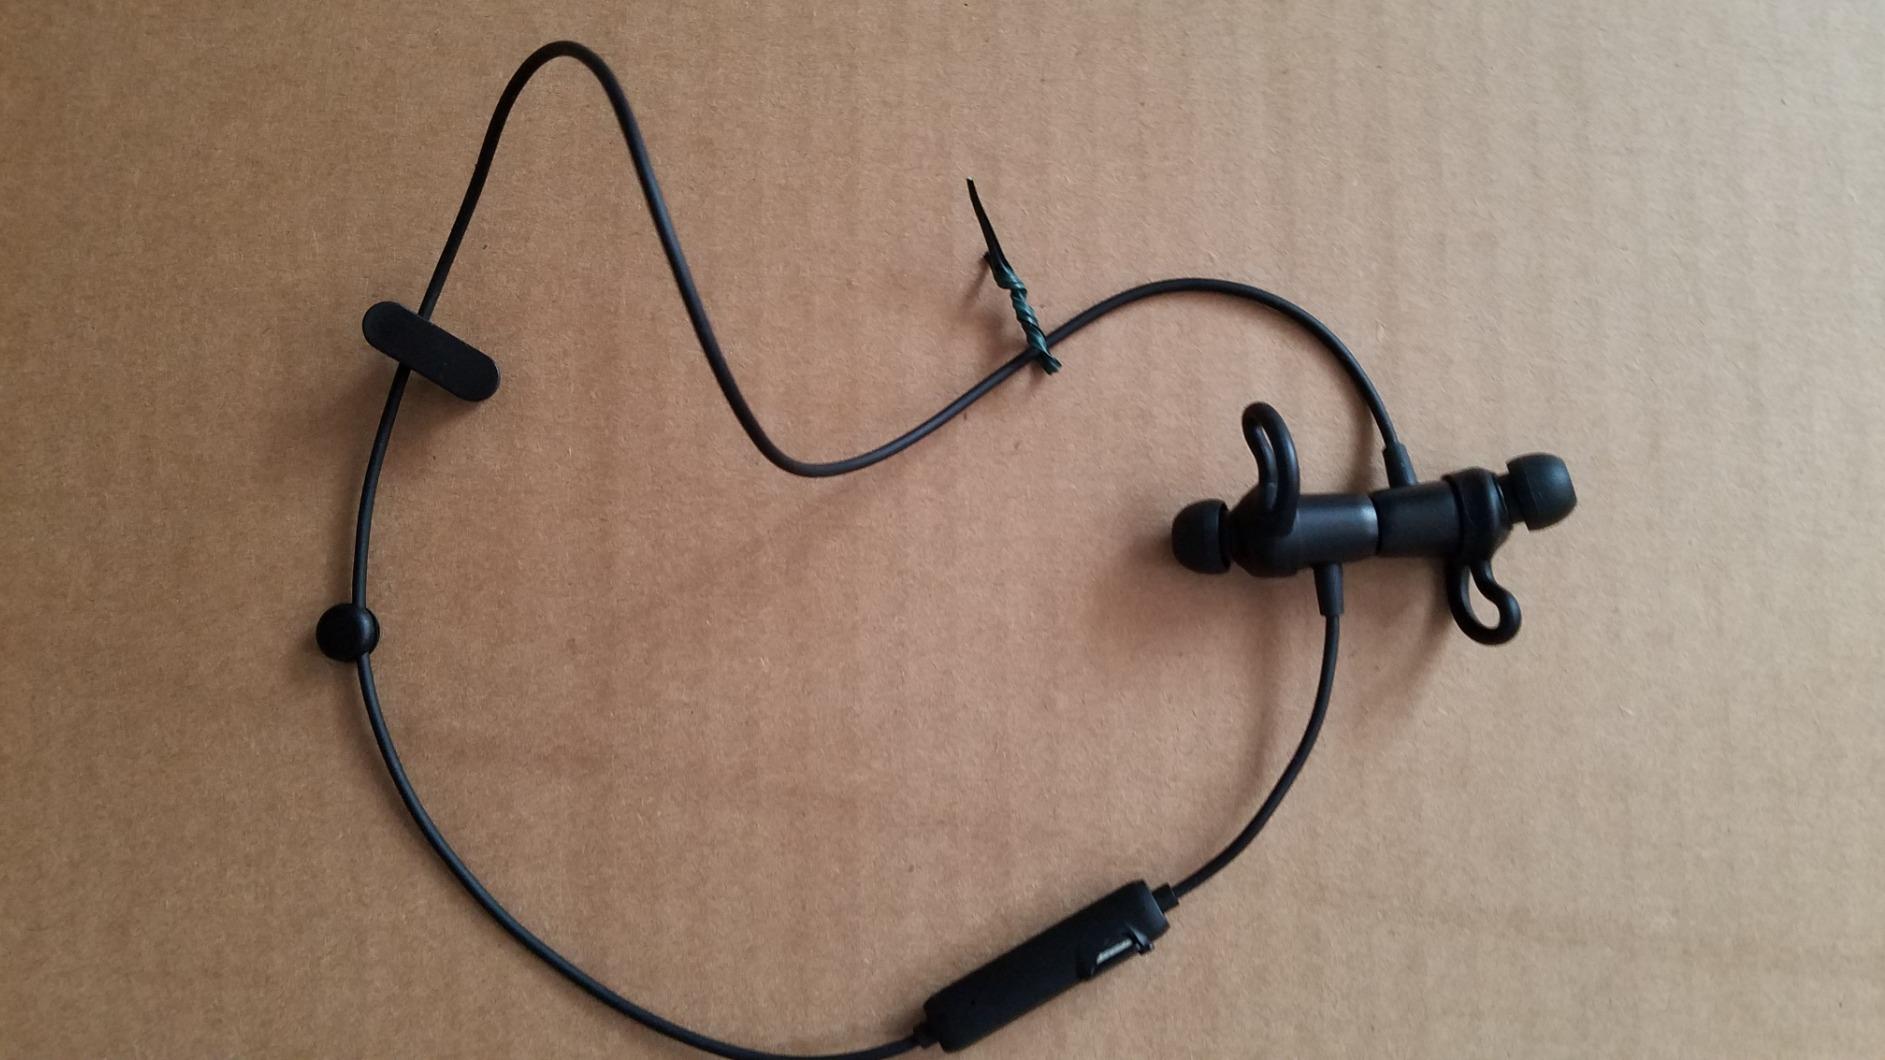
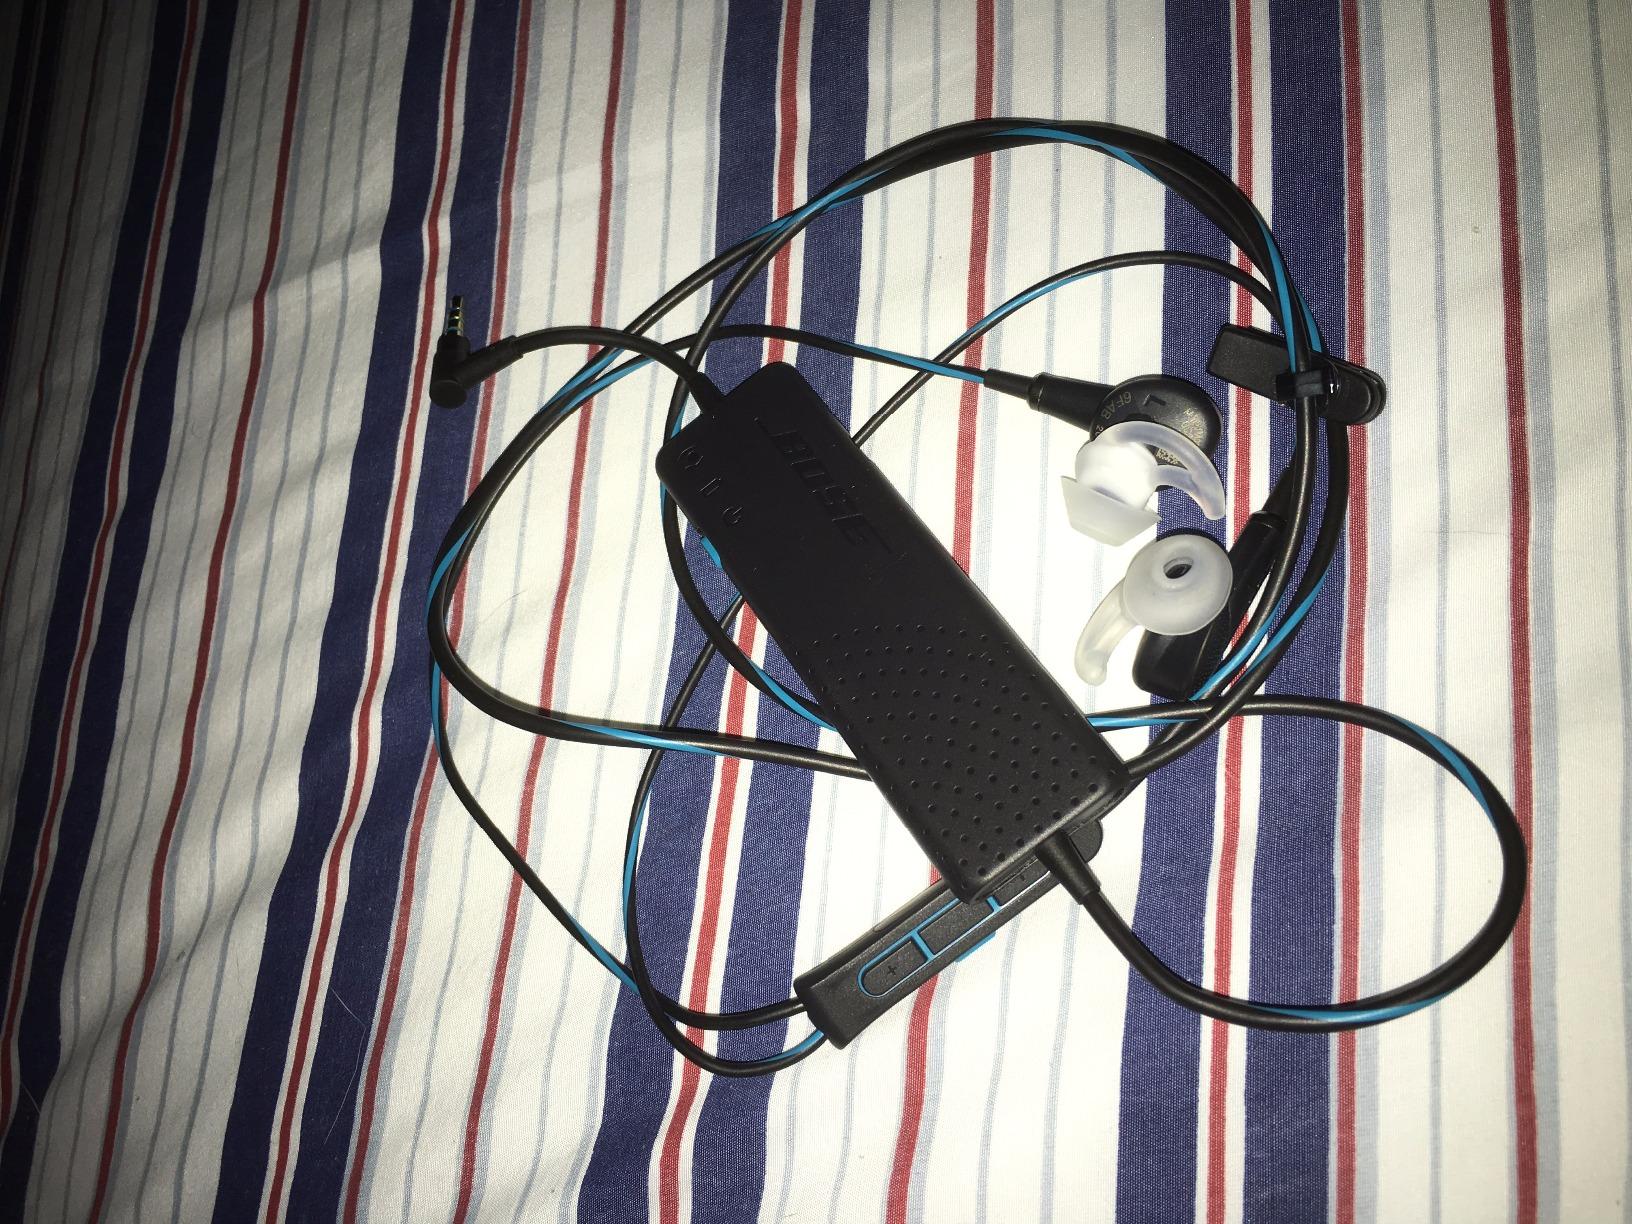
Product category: headphones
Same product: no